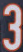
Number: 3